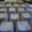
Label: keyboard